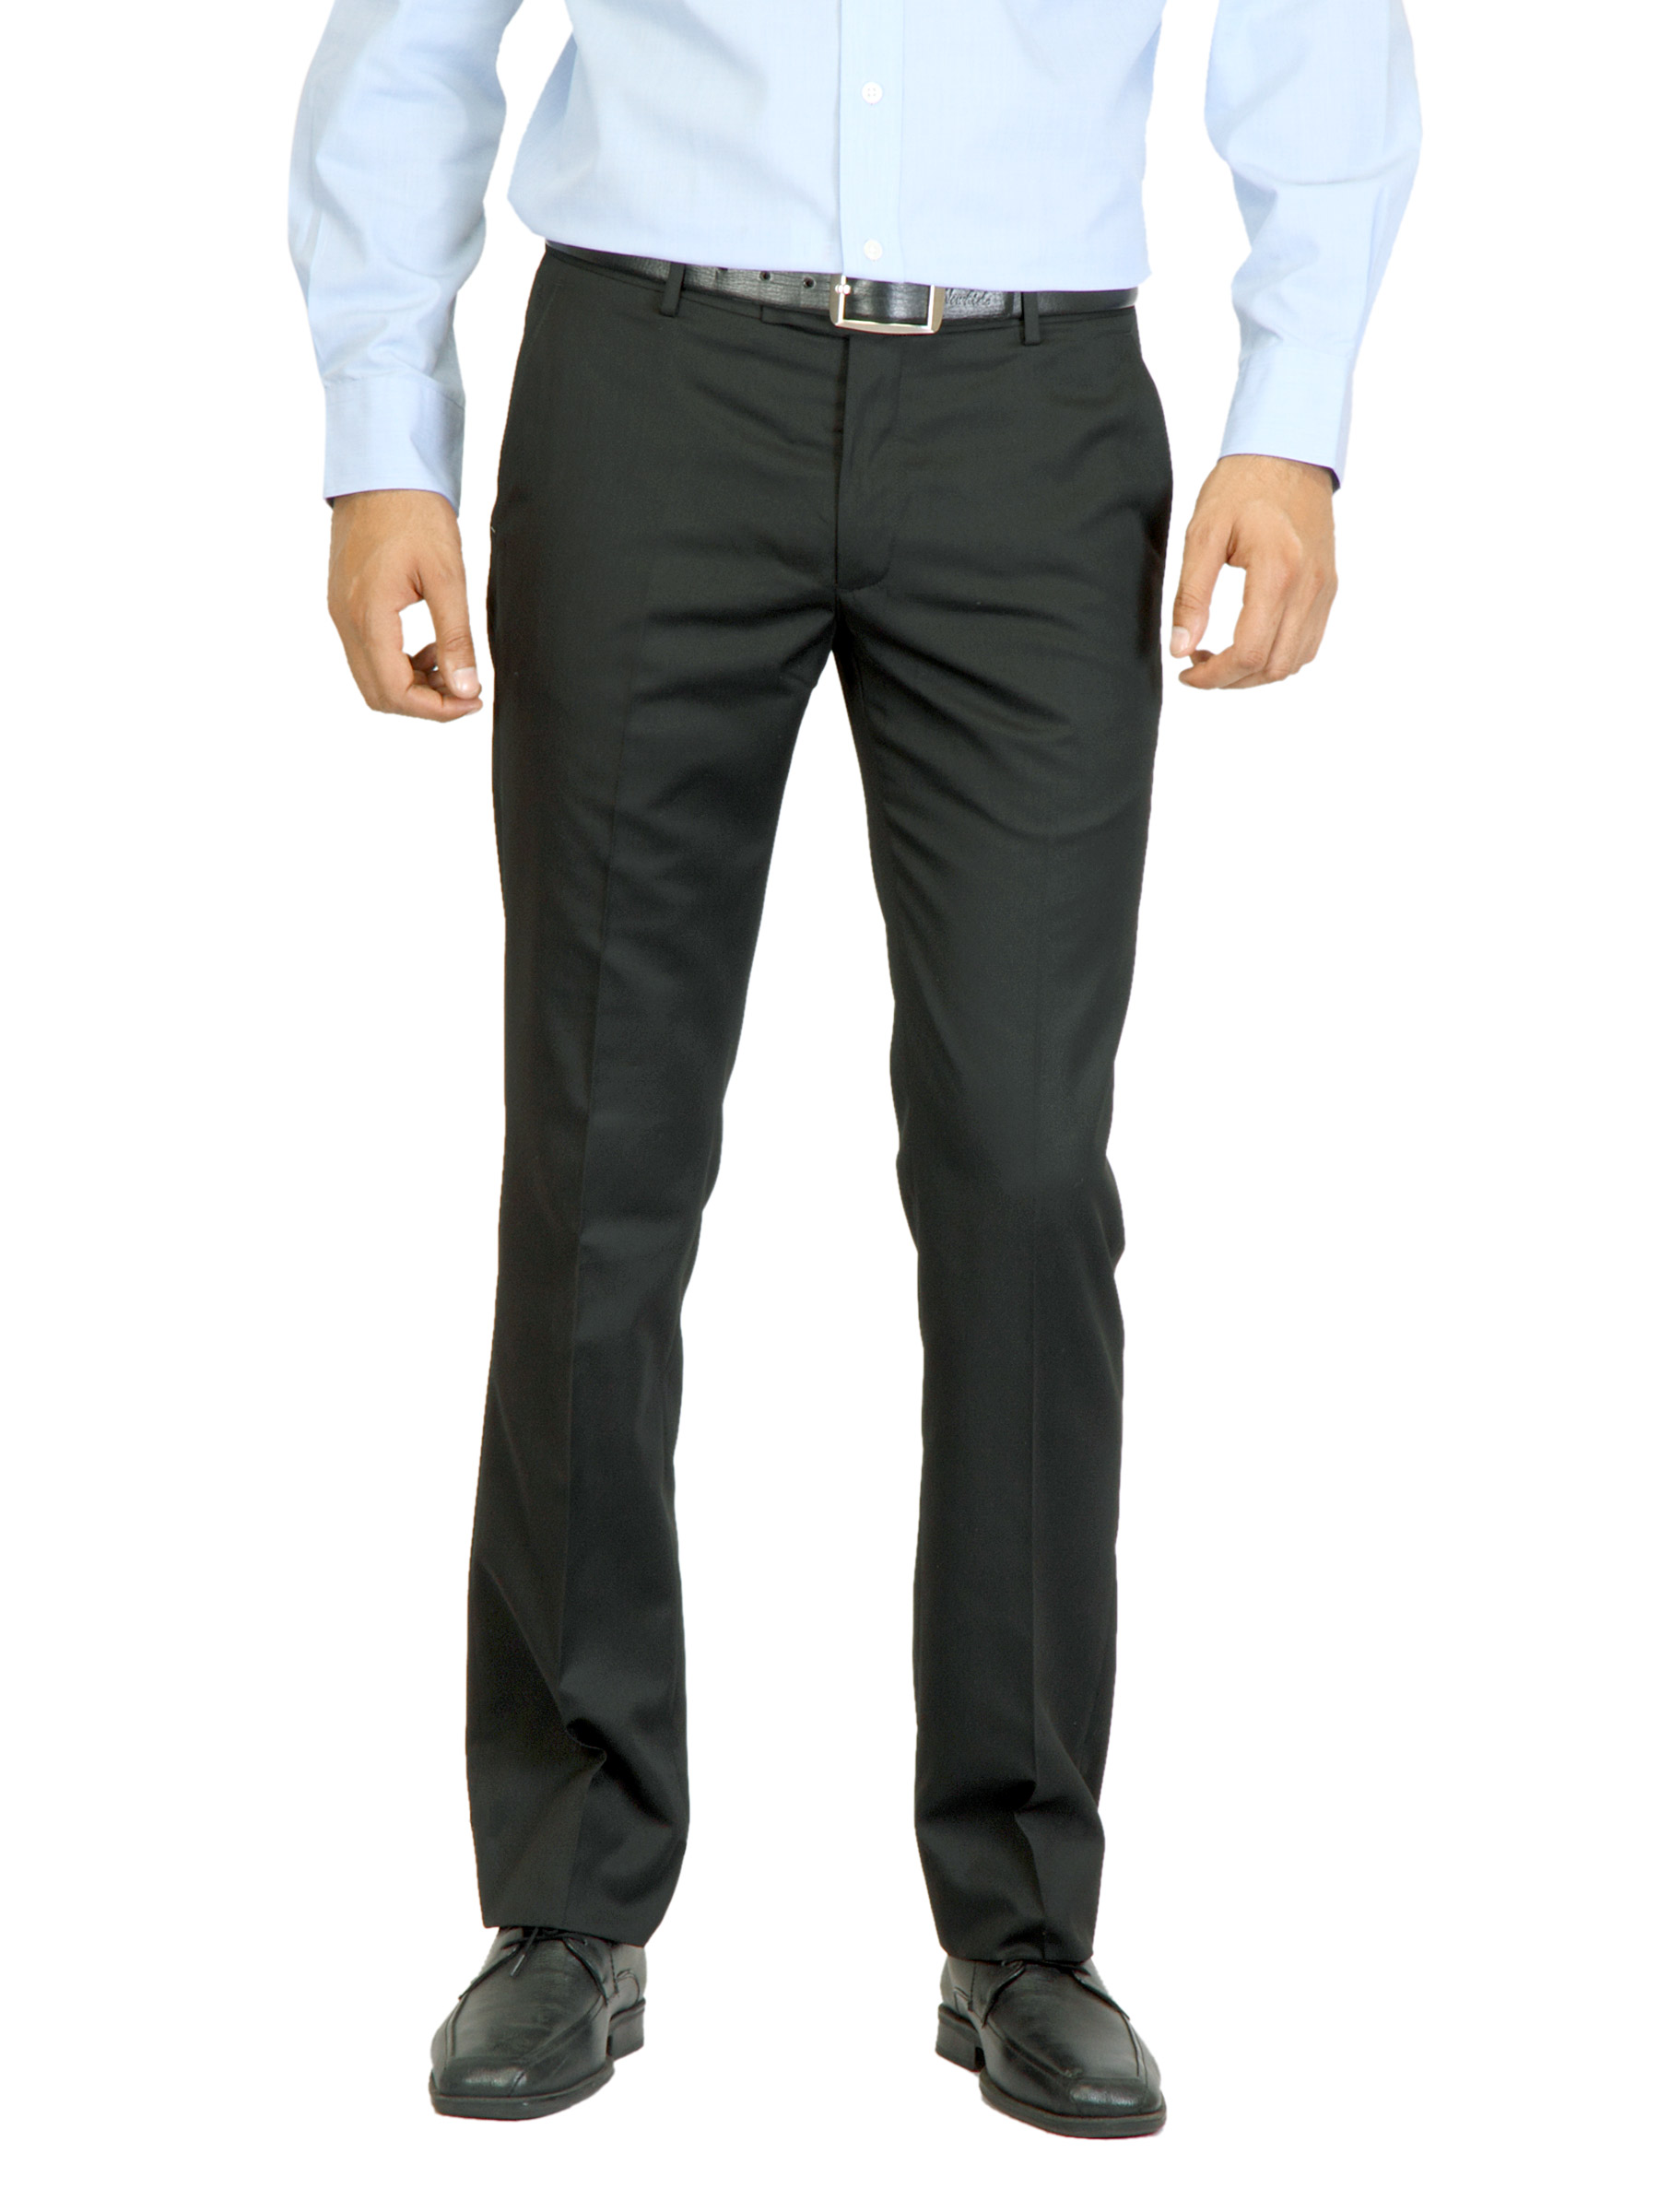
Arrow Men Black Flat Front Trousers
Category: Apparel / Bottomwear / Trousers
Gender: Men
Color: Black
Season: Summer 2012
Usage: Formal